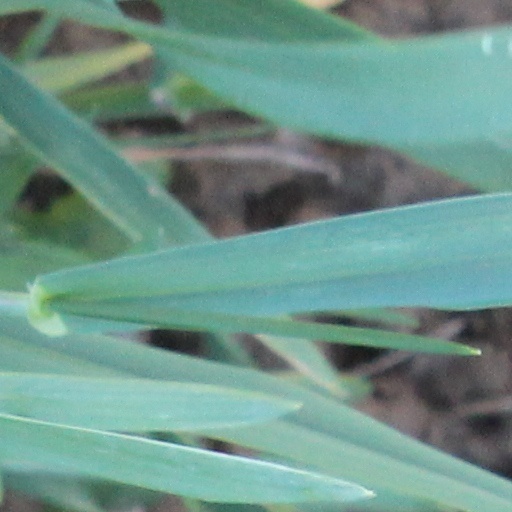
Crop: wheat